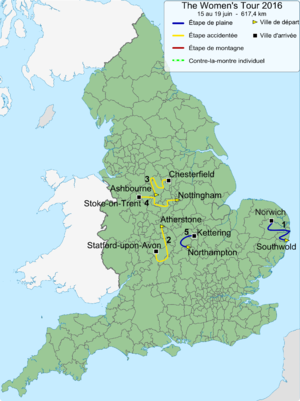
The Women's Tour 2016
Den 3. udgave af The Women's Tour fandt sted fra den 15. juni til 19. juni 2016 i Storbritannien. Det var det tiende løb i UCI Women's World Tour 2016-kalenderen.